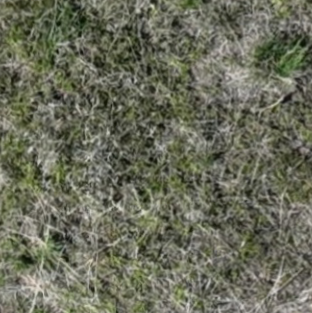
Month: may